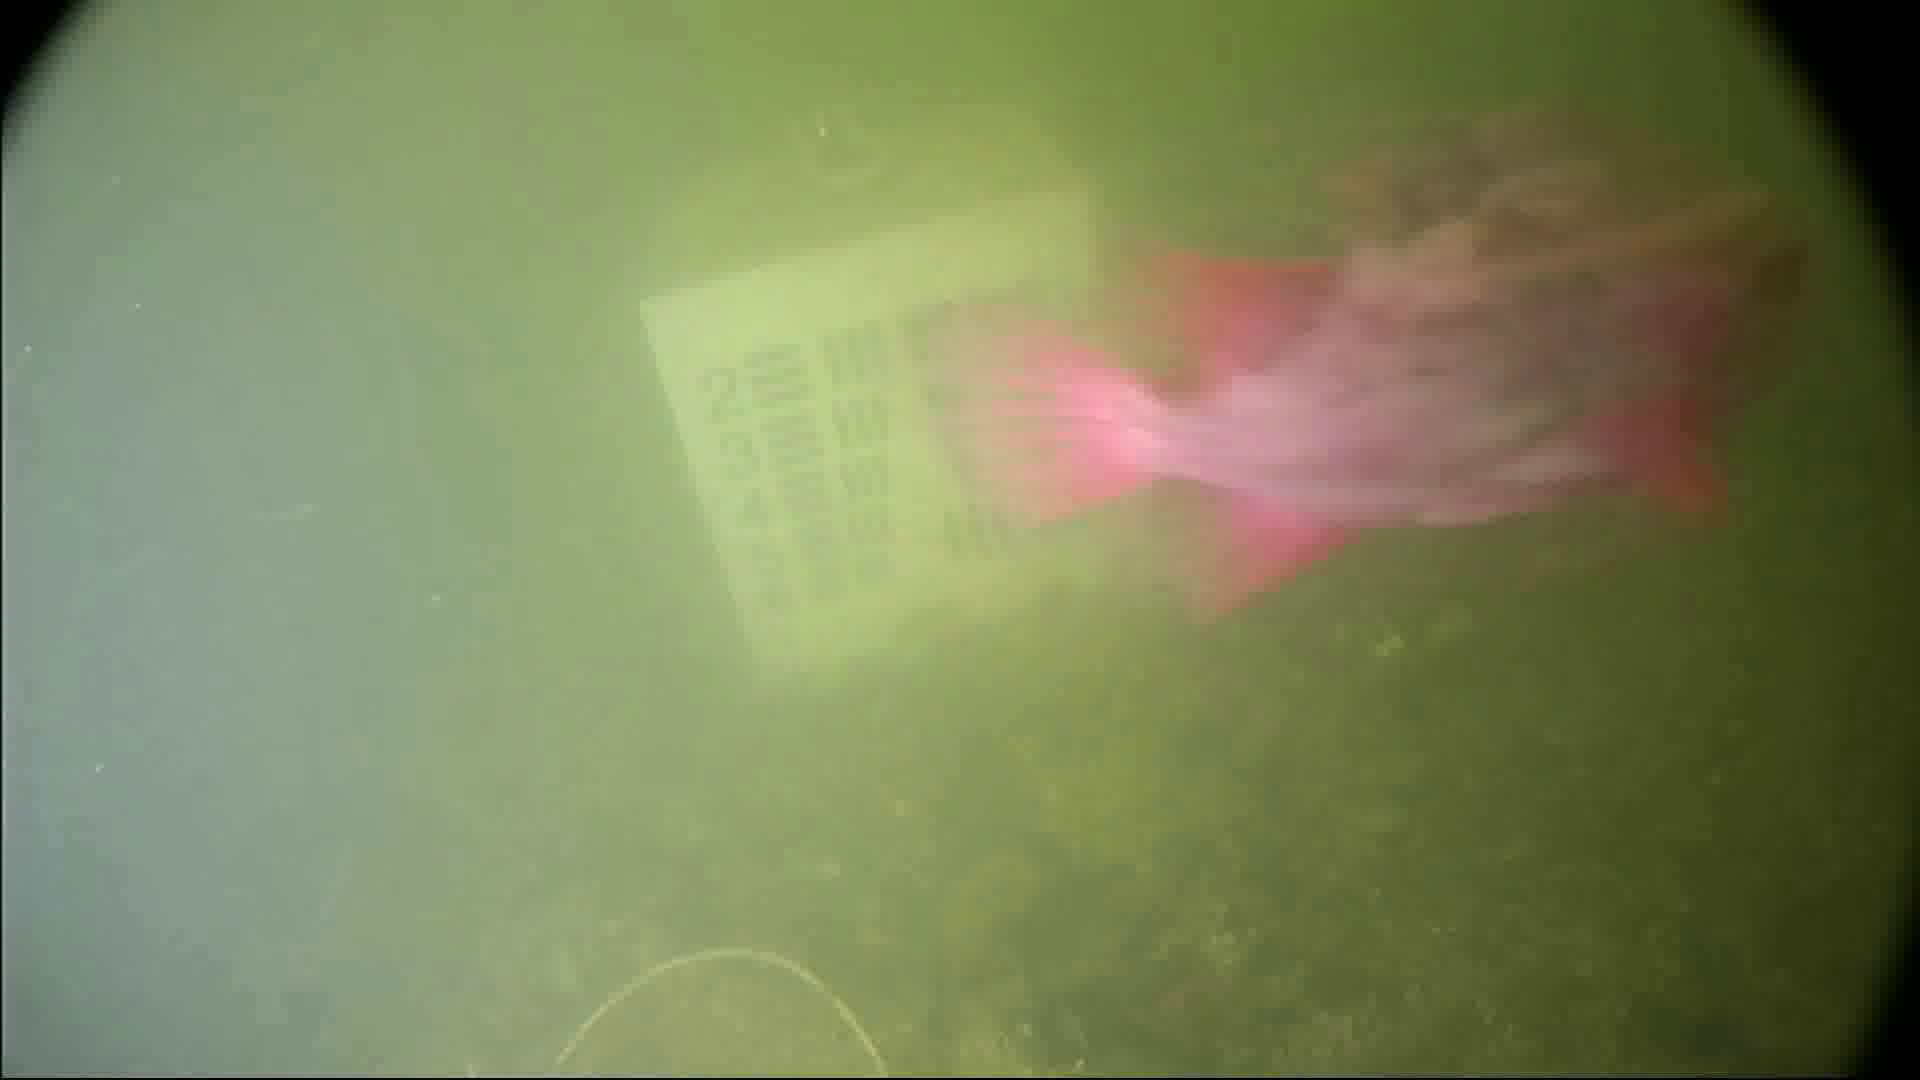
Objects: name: fish
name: crab